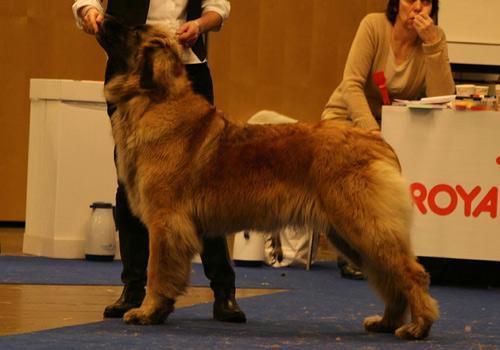
Leonberg